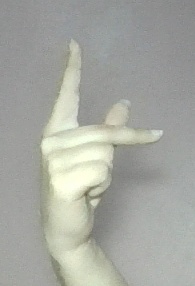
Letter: dha